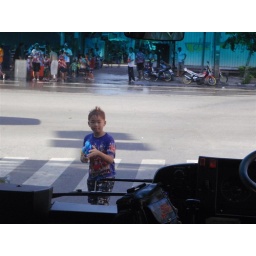
this kid ran out in the street infront of the bus to shot it